My Ántonia

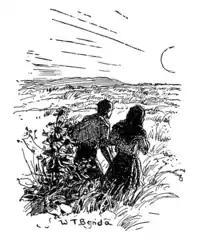
Jim and Ántonia (illustration from a 1924 edition)

Orphaned Jim Burden rides the trains from Virginia to the fictional settlement of Black Hawk, Nebraska, where he will live with his paternal grandparents. Jake, a farmhand from Virginia, rides with the 10-year-old boy. On the same train, headed to the same destination, is the Shimerda family from Bohemia. Jim lives with his grandparents in the home they have built, helping as he can with chores to ease the labor on the others. The home has the dining room and kitchen downstairs, like a basement, with small windows at the top of the walls, an arrangement quite different from Jim's home in Virginia. The sleeping quarters and parlor are at ground level. The Shimerda family paid for a homestead which proves to have no home on it, just a cave in the earth, and not much of the land broken for cultivation. The two families are nearest neighbors to each other in a sparsely settled land. Ántonia, the elder daughter in the Shimerda family, is a few years older than young Jim. The two are friends from the start, helped by Mrs. Shimerda asking Jim to teach both her daughters to read English. Ántonia helps Mrs. Burden in her kitchen when she visits, learning more about cooking and housekeeping. The first year is extremely difficult for the Shimerda family, without a proper house in the winter. Mr. Shimerda comes to thank the Burdens for the Christmas gifts given to them, and has a peaceful day with them. He did not want to move from Bohemia, where he had a skilled trade, a home and friends with whom he could play his violin. His wife is sure life will be better for her children in America.